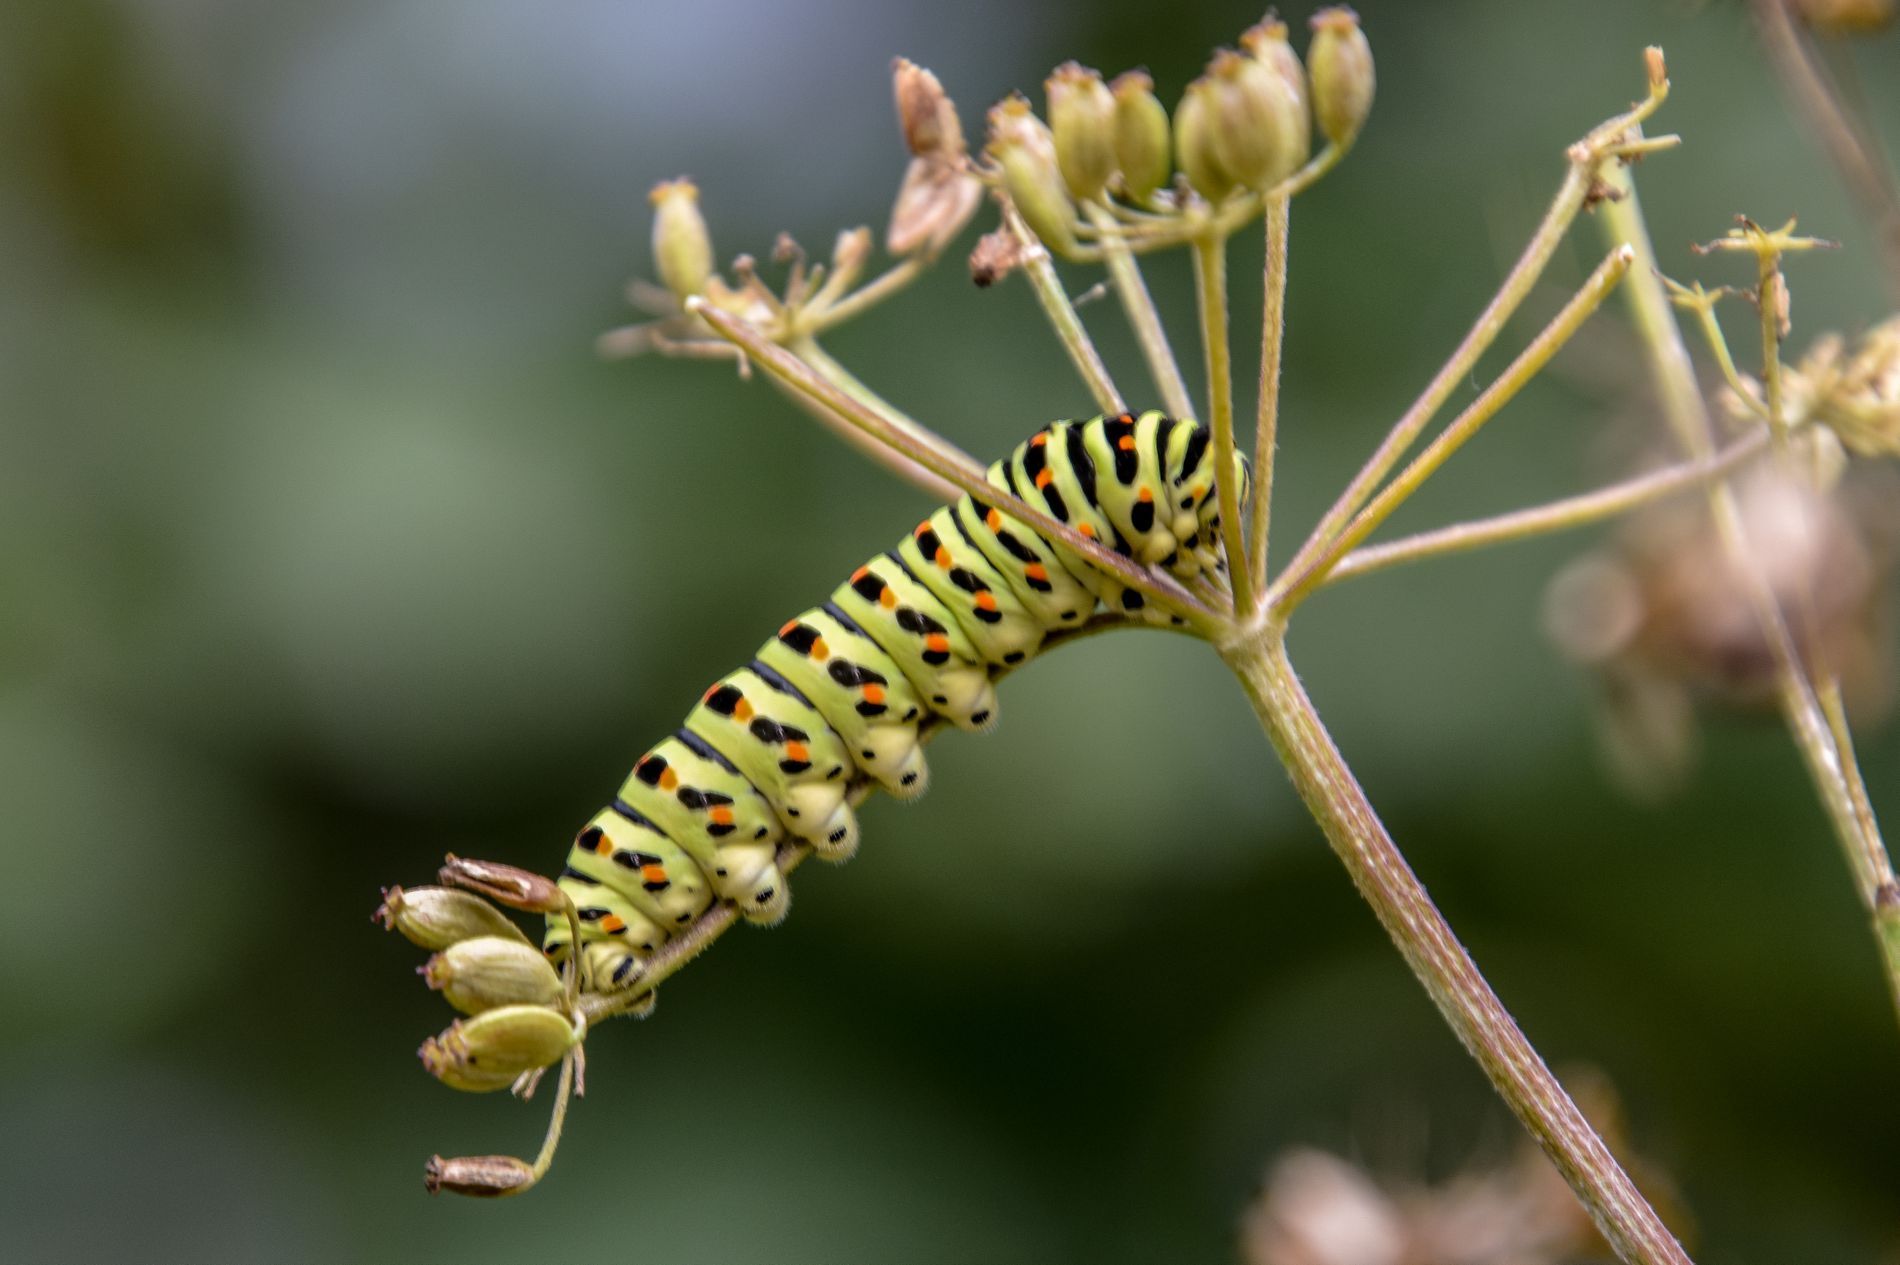
Caterpillar on Plant
The image shows a green-orange caterpillar with black dots. It holds an Apiaceae. The background is a blurred mix of green and brown foliage, typical of a garden or natural setting.
Close-up shot of a moment of quiet transformation and development which occurs very frequently in gardens and out in the wilderness. The caterpillar prepares to move to the next life phase. This is a picture of nature's serenity.
Labels: Apiaceae, Flower, Plant, Animal, Insect, Invertebrate, Bee, Wasp, Food, Seasoning, Dill, Pollen, Caterpillar, Blur Background, caterpillar
Camera: NIKON CORPORATION NIKON D3500
Lens: 18.0-400.0 mm f/3.5-6.3
Aperture: F8
Exposure: 1/125 sec
ISO: 280
Focal length: 400.0 mm